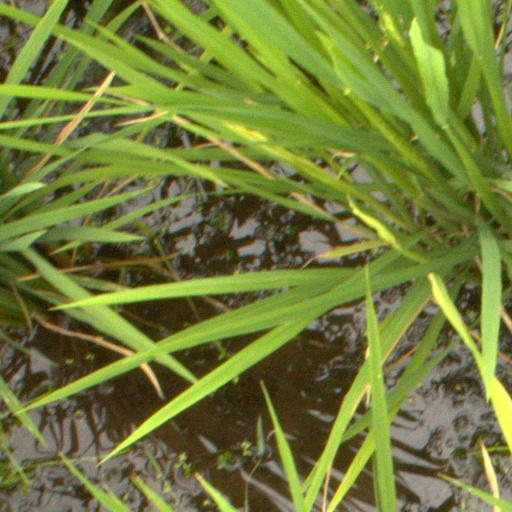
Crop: rice